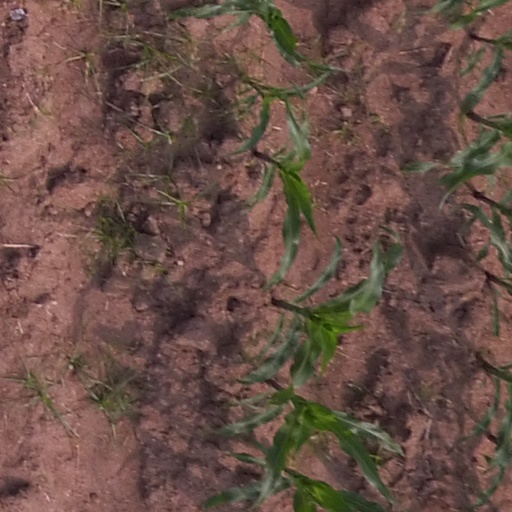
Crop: maize; corn